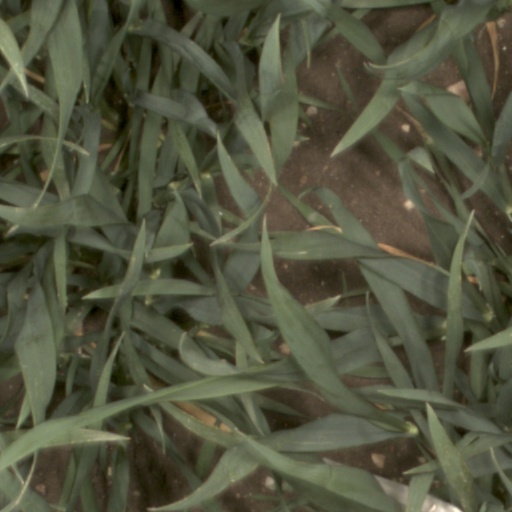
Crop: wheat